Juan Bautista Charlone

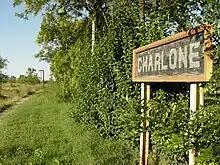
A sign at the Colonel Charlone Station, Buenos Aires Province.

His remains, transported to Buenos Aires on October 6 and currently rests in La Recoleta Cemetery. The Governor of the Buenos Aires Province then named a railway station after him within the province, belonging to the branch that linked the towns of Rufino, Santa Fe and Italó, Córdoba. Said station was inaugurated on June 1, 1900, and on June 30, 1908, the subdivision of the areas surrounding the station began, which gave rise to the Colonia y Pueblo Fernando Martí, in honor of the previous owner of the land, Fernando Martí Tomás. However, the inhabitants of the region referred the town as the station's name. This resulted in a 1979 law determining that Colonia y Pueblo Fernando Martí would be formally renamed to Colonel Charlone.